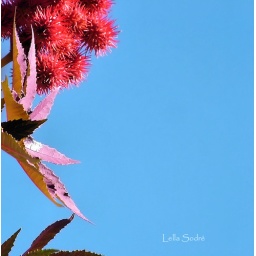
red in dodger blue